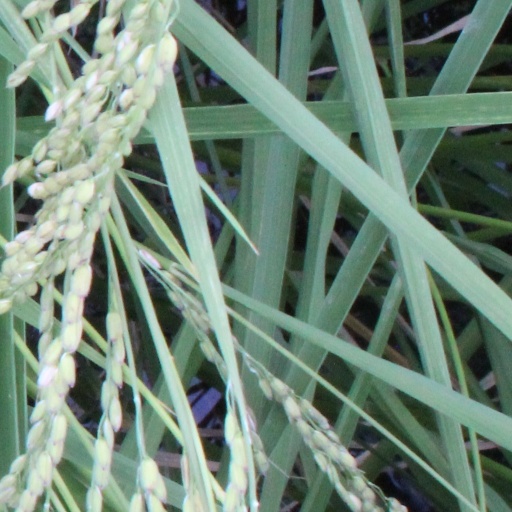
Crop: rice